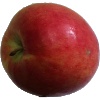
Label: Apple Crimson Snow 1